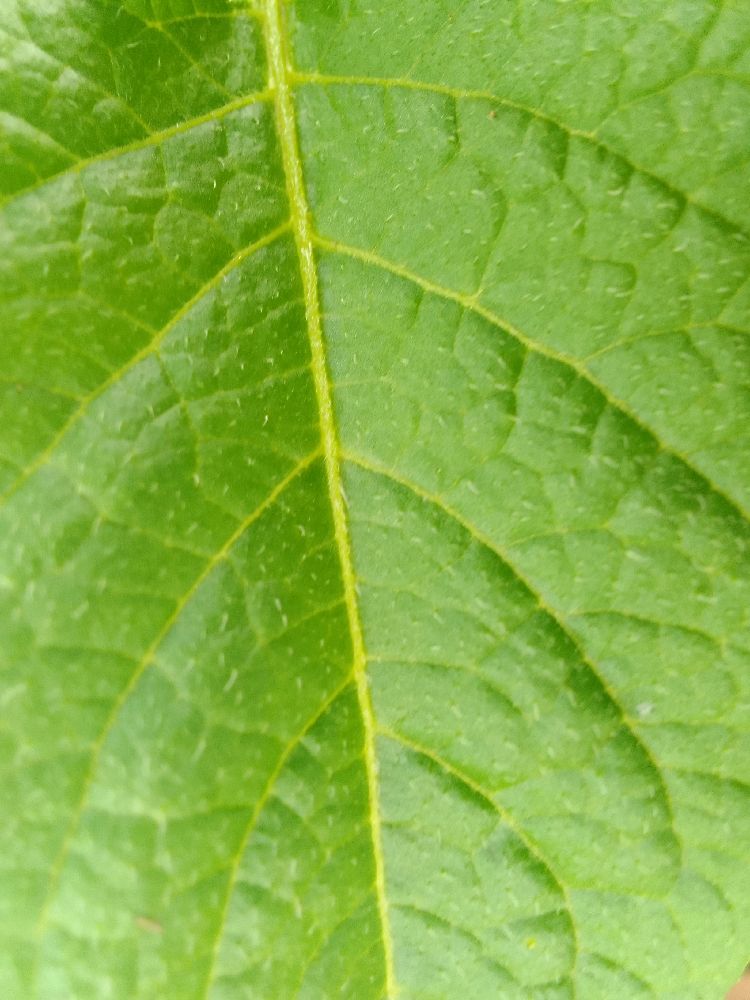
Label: Healthy